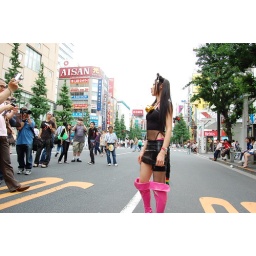
A costume girl standing tall on the main street in Akihabara.